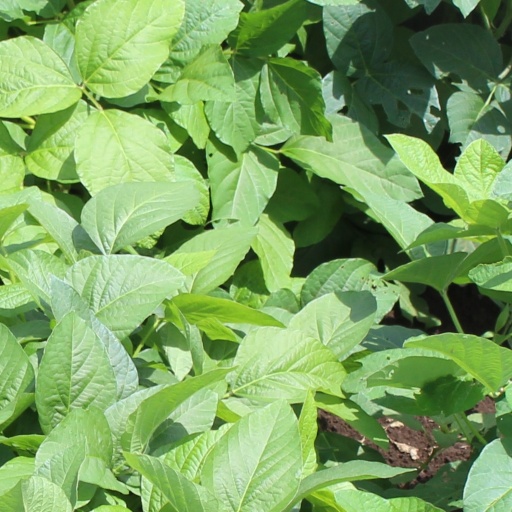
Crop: soybean